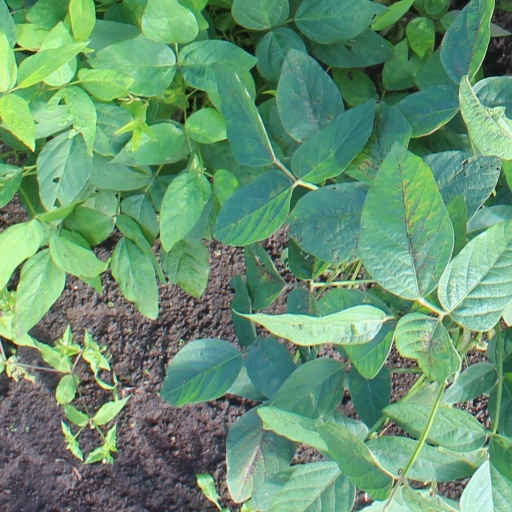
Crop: soybean